Bill Almon

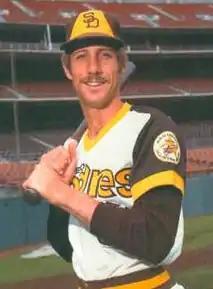
Almon in 1978

William Francis Almon (born November 21, 1952) is an American former professional baseball infielder. He played in Major League Baseball (MLB) for the San Diego Padres, Montreal Expos, New York Mets, Chicago White Sox, Oakland Athletics, Pittsburgh Pirates, and Philadelphia Phillies.